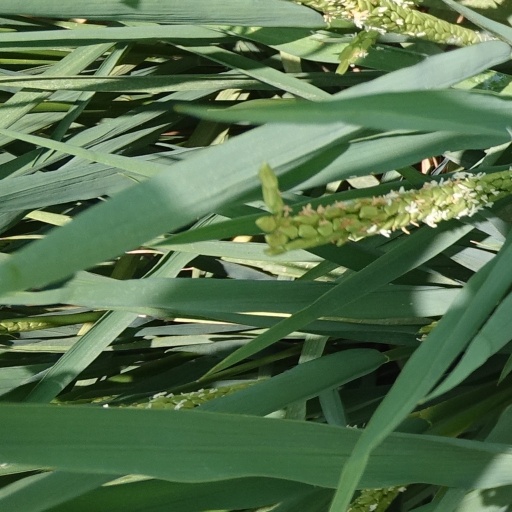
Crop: rice